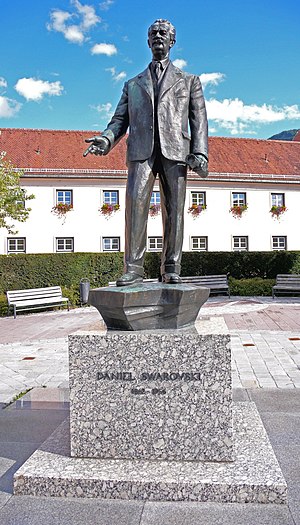
Daniel Swarovski
Daniel Swarovski, skulptur af Gustinus Ambrosi i Wattens
Daniel Swarovski var en østrigsk glassliber af bøhmisk herkomst. Han grundlagde selskabet Swarovski, som udviklede sig til verdens ledende producent af slebet krystalglas.